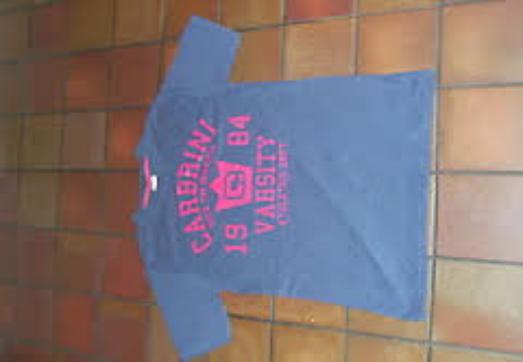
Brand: Carbrini
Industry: Clothes